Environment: lab
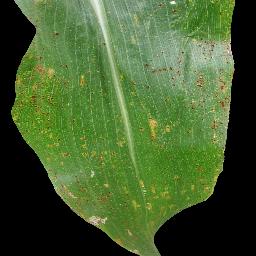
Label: common_rust